René II, Viscount of Rohan

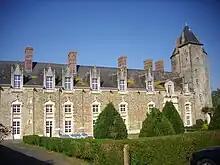
Château de Blain, one of Rohan's residences, was besieged and set on fire in 1591 during fighting between the Duke of Mercœur and Jean de Montauban, the knight De Goust. Parthenay restored Château de Blain and moved into it with her family.

Before receiving his inheritance and title, Charles de Quelennec served under René of Rohan during the French Wars of Religion. Quelennec was Catherine de Parthenay's first husband, who died during the St. Bartholomew's Day massacre (23 August 1572) in Paris due to wounds he acquired during battle.